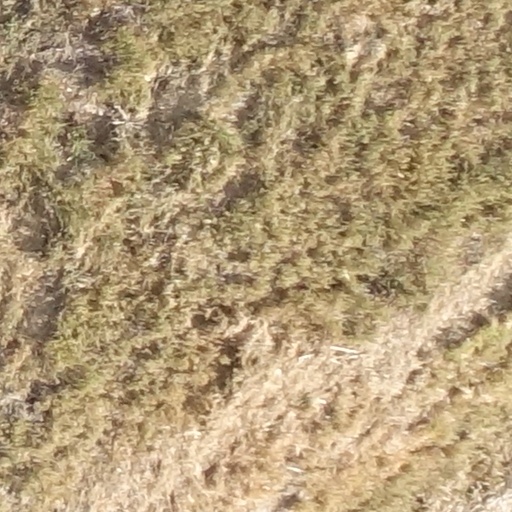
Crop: sorghum